History of communism

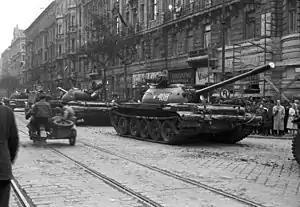
Soviet T-54 tanks in Budapest on 31 October

In 1924, Joseph Stalin, a key Bolshevik follower of Lenin, took power in the Soviet Union. Stalin was supported in his leadership by Nikolai Bukharin, but he had various important opponents in the government, most notably Lev Kamenev, Leon Trotsky, and Grigory Zinoviev. Stalin initiated his own process of building a communist society, creating a variant of communism known as Marxism–Leninism. As a part of this, he abandoned some of the capitalist, market policies that had been allowed to continue under Lenin such as the New Economic Policy. Stalinist policies radically altered much of the Soviet Union's agricultural production, modernising it by introducing tractors and other machinery, forced collectivisation of the farms and forced collection of grains from the peasants in accordance with predecided targets. There was food available for industrial workers, but those peasants who refused to move starved, especially in Kazakhstan and Ukraine. The All-Union Communist Party (Bolsheviks) targeted kulaks, who owned a little land.